Abraham Shemtov

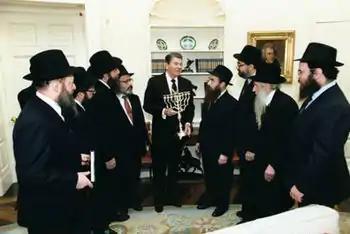
President Ronald Reagan receives menorah from Rabbi Abraham Shemtov and a delegation representing the "American Friends of Lubavitch," White House, 1984.

Shemtov is credited for erecting the first public Chanukah menorah in the United States. This practice, which started out as a folksy phenomenon generating legal controversy, has since become a part of the public holiday scene in thousands of cities across the globe. Shemtov kindled a small menorah at the foot of the Liberty Bell at Independence Hall in Philadelphia In 1974.